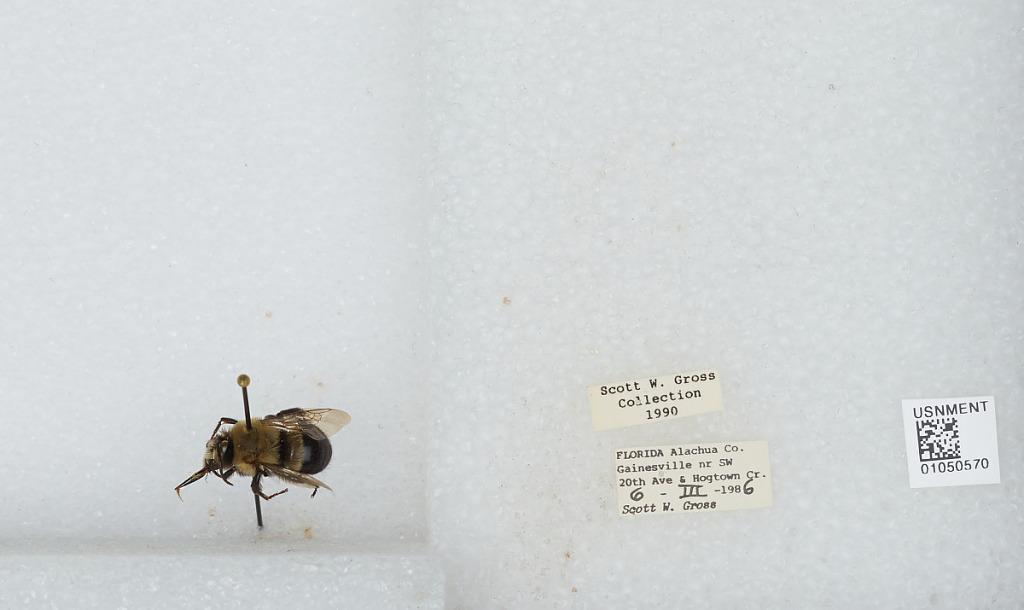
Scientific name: Bombus sp.
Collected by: S. Gross
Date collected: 1986-3-6
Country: United States
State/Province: Florida
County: Alachua
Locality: Gainesville, near Southwest 20th Ave and Hogtown Creek
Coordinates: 29.6422, -82.3794